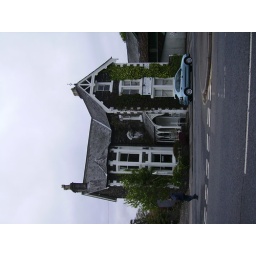
house in lake district